Superchunk

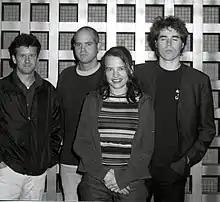
Superchunk touring in Tokyo, Japan, October 2, 2001; Photo: Masao Nakagami

In 2001, the band released "Here's to Shutting Up". In 2002, Superchunk began a series of limited-edition live albums known as "The Clambakes" series. "Clambakes Volume 1" (limited to 1500 copies) is an acoustic live set recorded in various record stores across the US in support of "Here's to Shutting Up" and "Clambakes Volume 2" (limited to 2500 copies) is a film score Superchunk was commissioned to write. It was recorded live at the Castro Theater in San Francisco on April 23, 2002, during the San Francisco International Film Festival at a showing of the 1926 Teinosuke Kinugasa film "A Page of Madness".